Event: Ecuador Earthquake
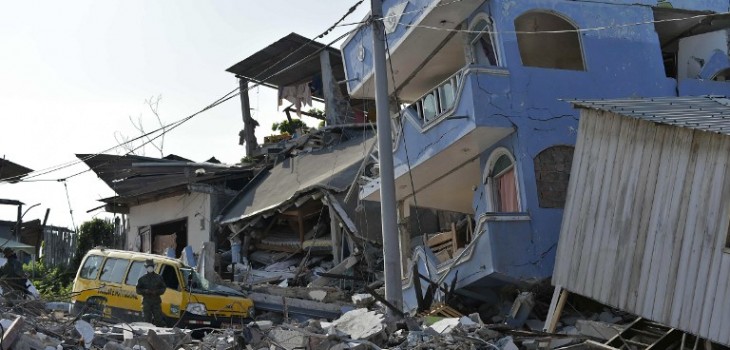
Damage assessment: damage